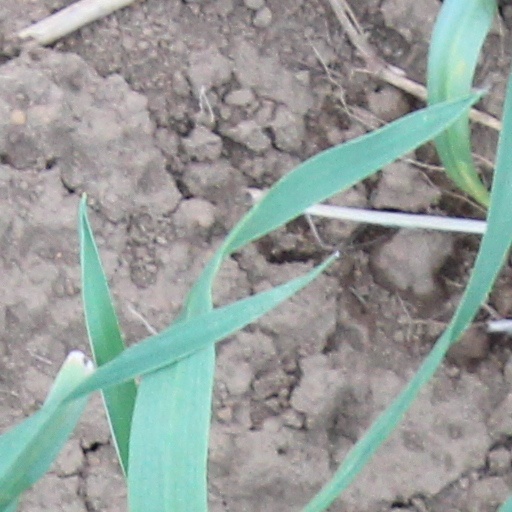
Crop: wheat